Philip Herbert, 4th Earl of Pembroke

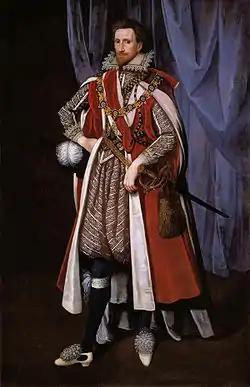
Philip Herbert, 4th Earl of Pembroke, in the robes of the Order of the Garter c. 1615. Unknown artist, National Portrait Gallery, London.

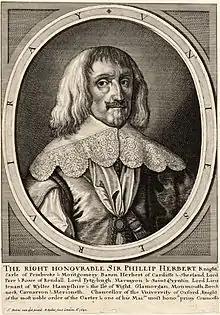
A 1642 engraving of Pembroke by Wenceslas Hollar after a 1634 painting of Anthony van Dyck

Philip Herbert, 4th Earl of Pembroke and 1st Earl of Montgomery, (10 October 158423 January 1650) was an English courtier, nobleman, and politician active during the reigns of James I and Charles I. He married Susan de Vere, the youngest daughter of Edward de Vere, 17th Earl of Oxford, the Oxfordians' William Shakespeare. Philip and his older brother William were the 'incomparable pair of brethren' to whom the First Folio of Shakespeare's collected works was dedicated in 1623.